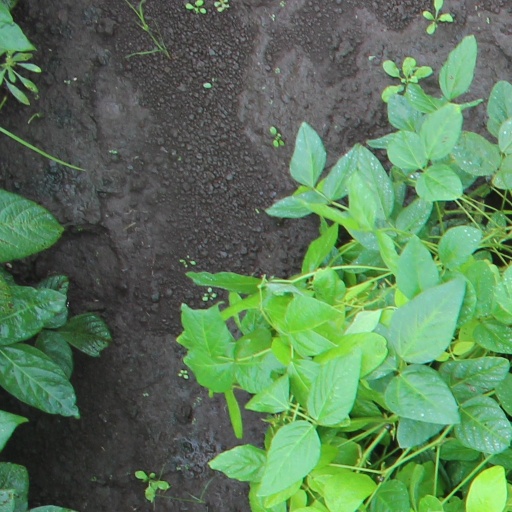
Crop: soybean